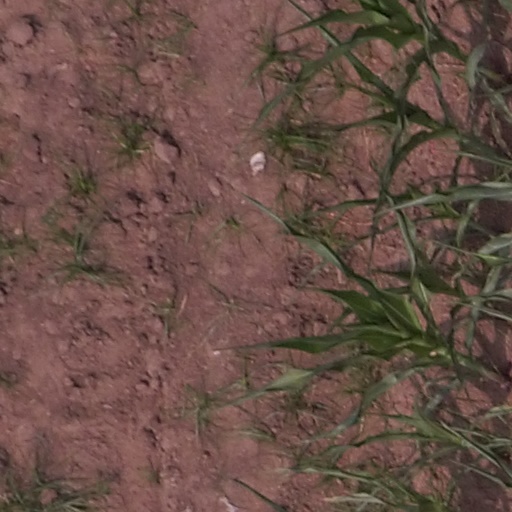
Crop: maize; corn